Little 'Tinker

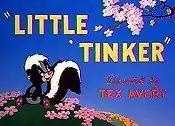
Title card of the cartoon.

Little 'Tinker is a 1948 MGM cartoon directed by Tex Avery. It was produced by Fred Quimby with the soundtrack composed by Scott Bradley.